Nansen's Fram expedition

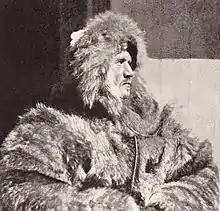
Hjalmar Johansen, "Fram's" stoker and dog-driving expert, Nansen's chosen companion for the North Pole dash

After the sun disappeared on 25 October the ship was lit by electric lamps from a wind-powered generator. The crew settled down to a comfortable routine in which boredom and inactivity were the main enemies. Men began to irritate each other, and fights sometimes broke out. Nansen attempted to start a newspaper, but the project soon fizzled out through lack of interest. Small tasks were undertaken and scientific observations maintained, but there was no urgency. Nansen expressed his frustration in his journal: "I feel I "must" break through this deadness, this inertia, and find some outlet for my energies." And later: "Can't something happen? Could not a hurricane come and tear up this ice?" Only after the turn of the year, in January 1894, did the northerly direction become generally settled. The 80° mark was finally passed on 22 March.